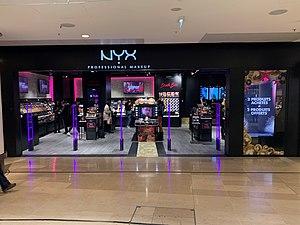
Vue extérieure de la boutique NYX Professional Makeup du centre commercial Westfield les 4 temps à la Défense, Puteaux, France. Prise le 20/12/2019
NYX Professional Makeup, anciennement NYX Cosmetics, est une marque américaine de produits cosmétiques créée en 1999 à Los Angeles par Toni Ko, et propriété du groupe L'Oréal depuis 2014.